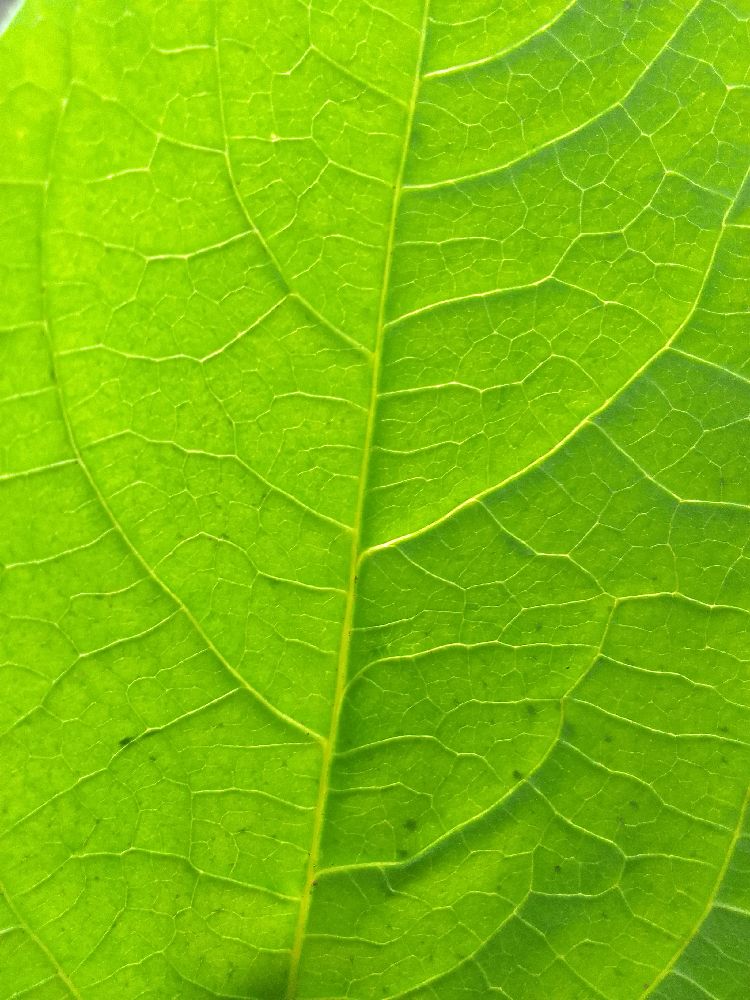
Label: healthy